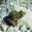
Label: frog